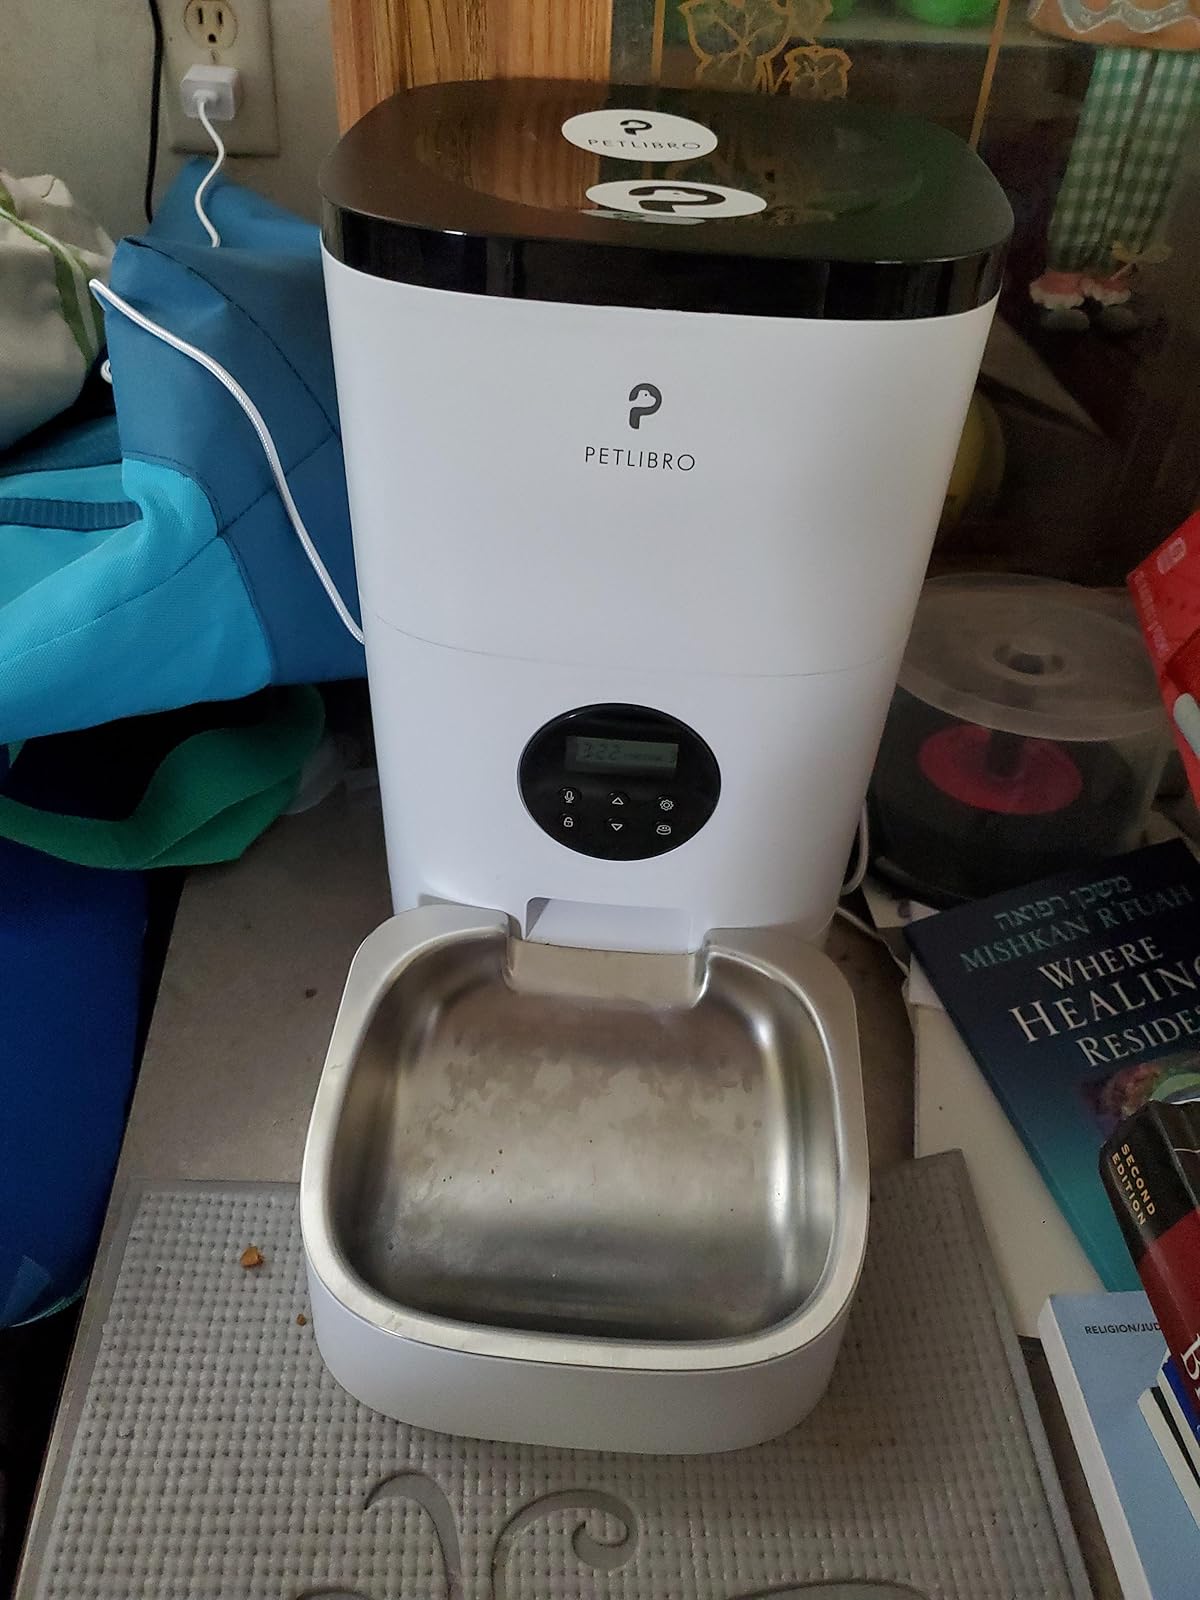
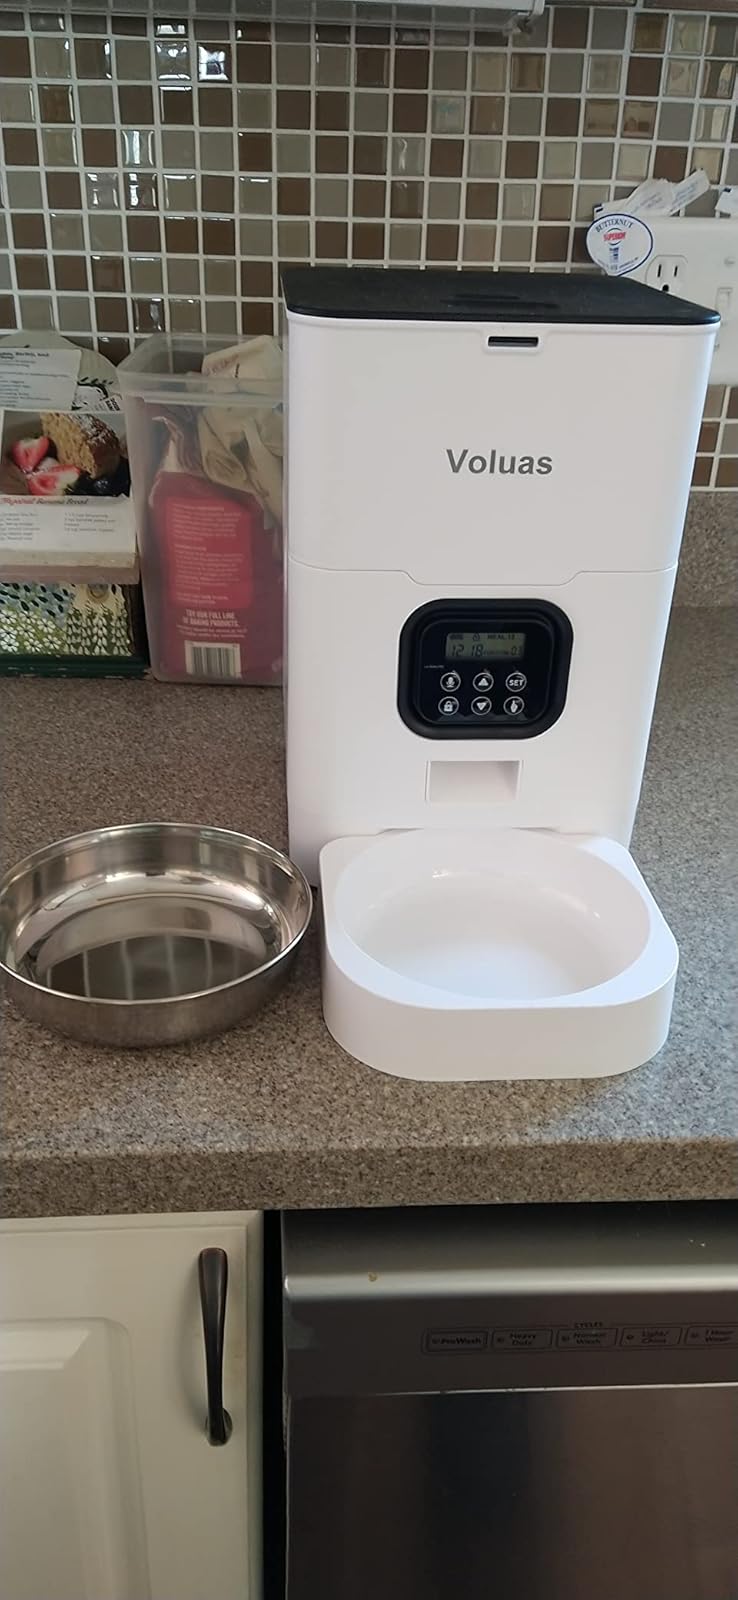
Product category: items_feeder
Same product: no